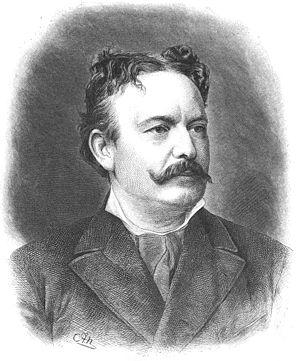
Karl Gussow est un peintre allemand.